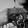
ASL letter: H